Antal Róth

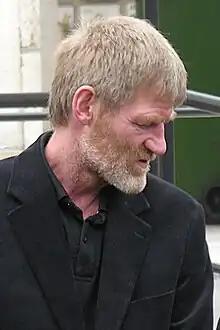

Antal Róth (born 14 September 1960 in Komló) is a retired Hungarian footballer who was active as a defender. Roth made his professional debut at Pécsi Munkas and also played for Feyenoord Rotterdam. After four seasons at Feyenoord he was forced to end his professional career due to a heavy injury.